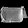
Label: Bag